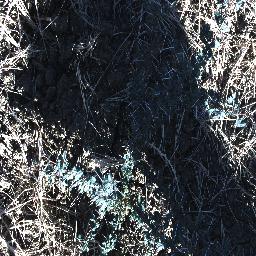
Label: prickly_acacia